Samson Against the Sheik

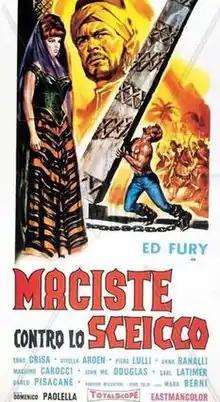

Samson Against the Sheik (also known as "Maciste Against the Sheik") is a 1962 Italian peplum film directed by Domenico Paolella.